Daraa offensive (February–June 2017)

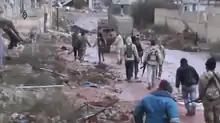
Rebel fighters advance in the al-Manshiyah District.

On 20 February, the rebels launched the "third phase" of their offensive with fighting intensifying. However, the same day, an Islamic StateISIL affiliate, the Khalid ibn al-Walid Army, took advantage of the rebels' redirection of personnel for the assault on Manshiyah and launched its own offensive west of Daraa against the rebels. The Khalid ibn al-Walid Army captured Tasil, as well as four other towns and villages and a hill. The rebels managed to recapture only two towns. Over a period of three days, 132 people were killed in the jihadi offensive, mostly combatants. Due to the attack on rebel positions, the offensive in Daraa city stalled.